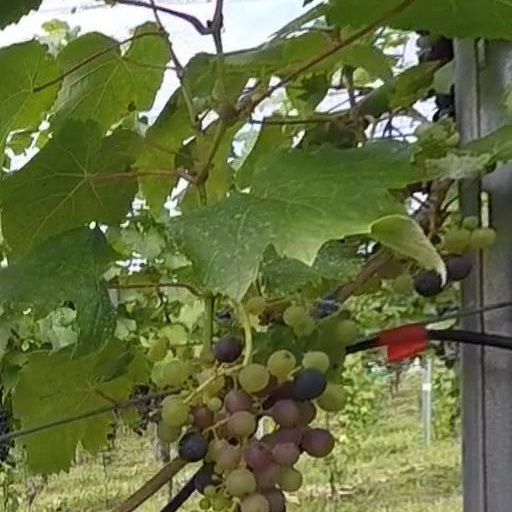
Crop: grape